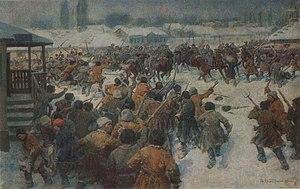
La Russie dans la Première Guerre mondiale est un des belligérant majeurs du conflit : d'août 1914 à décembre 1917, elle combat dans le camp de l'Entente contre les Empires centraux. Au début du XXᵉ siècle, l'Empire russe fait figure de grande puissance par l'immensité de son territoire, le chiffre de sa population, ses ressources agricoles. Son réseau ferroviaire et son industrie connaissent un développement rapide mais elle n'a pas encore rattrapé son retard sur les puissances occidentales, l'Empire allemand en particulier. La guerre russo-japonaise de 1904-1905, suivie de la révolution de 1905, révèlent les faiblesses de son appareil militaire et mettent à nu de profonds clivages politiques et sociaux auxquels s'ajoute la question des minorités nationales. Les rivalités opposant la Russie à l'Allemagne et à l'Autriche-Hongrie l'entraînent à conclure une alliance avec la France et s'impliquer dans les affaires des Balkans. La crise de juillet 1914 ouvre un conflit général où la Russie est alliée de la France et du Royaume-Uni.